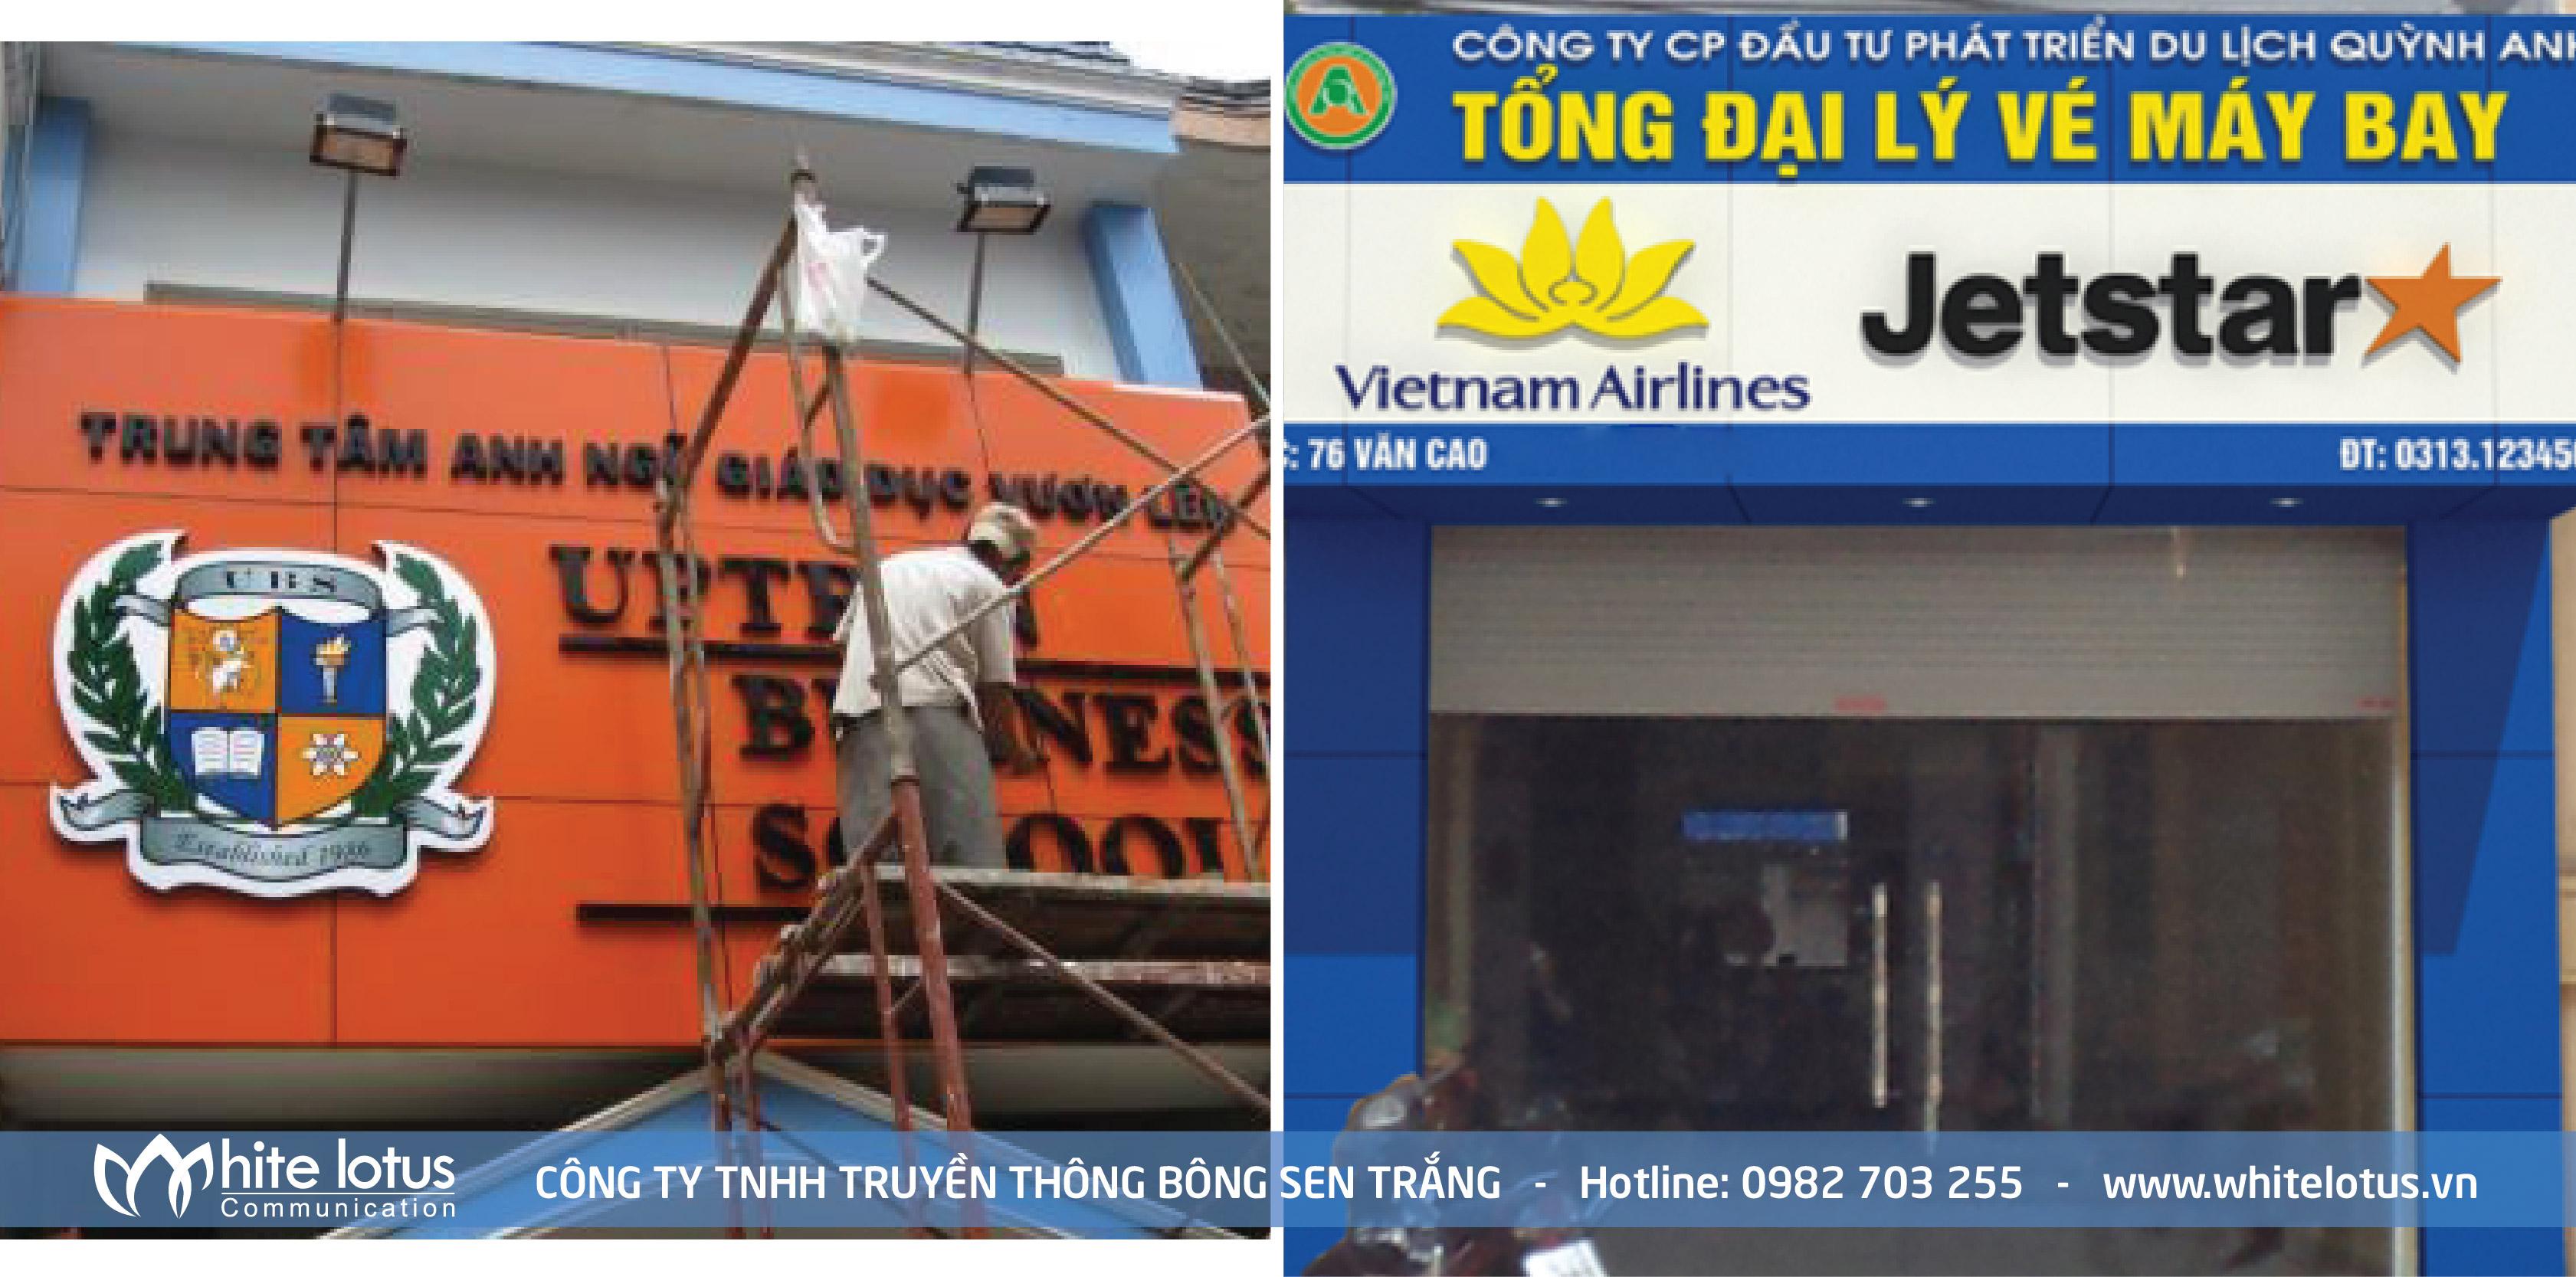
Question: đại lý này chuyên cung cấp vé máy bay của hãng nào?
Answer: hãng vietnam airlines và jetstart